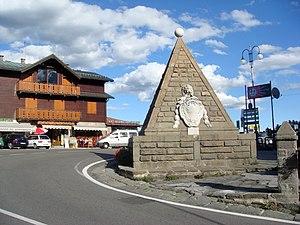
Leonardo Ximenes, né le 27 décembre 1716 à Trapani d'une famille d'origine espagnole et décédé le 4 mai 1786 à Florence, est un prêtre jésuite italien. Mathématicien, astronome et ingénieur, il était au service du duché de Toscane du temps où celui-ci était gouverné par les Habsbourg-Lorraine.